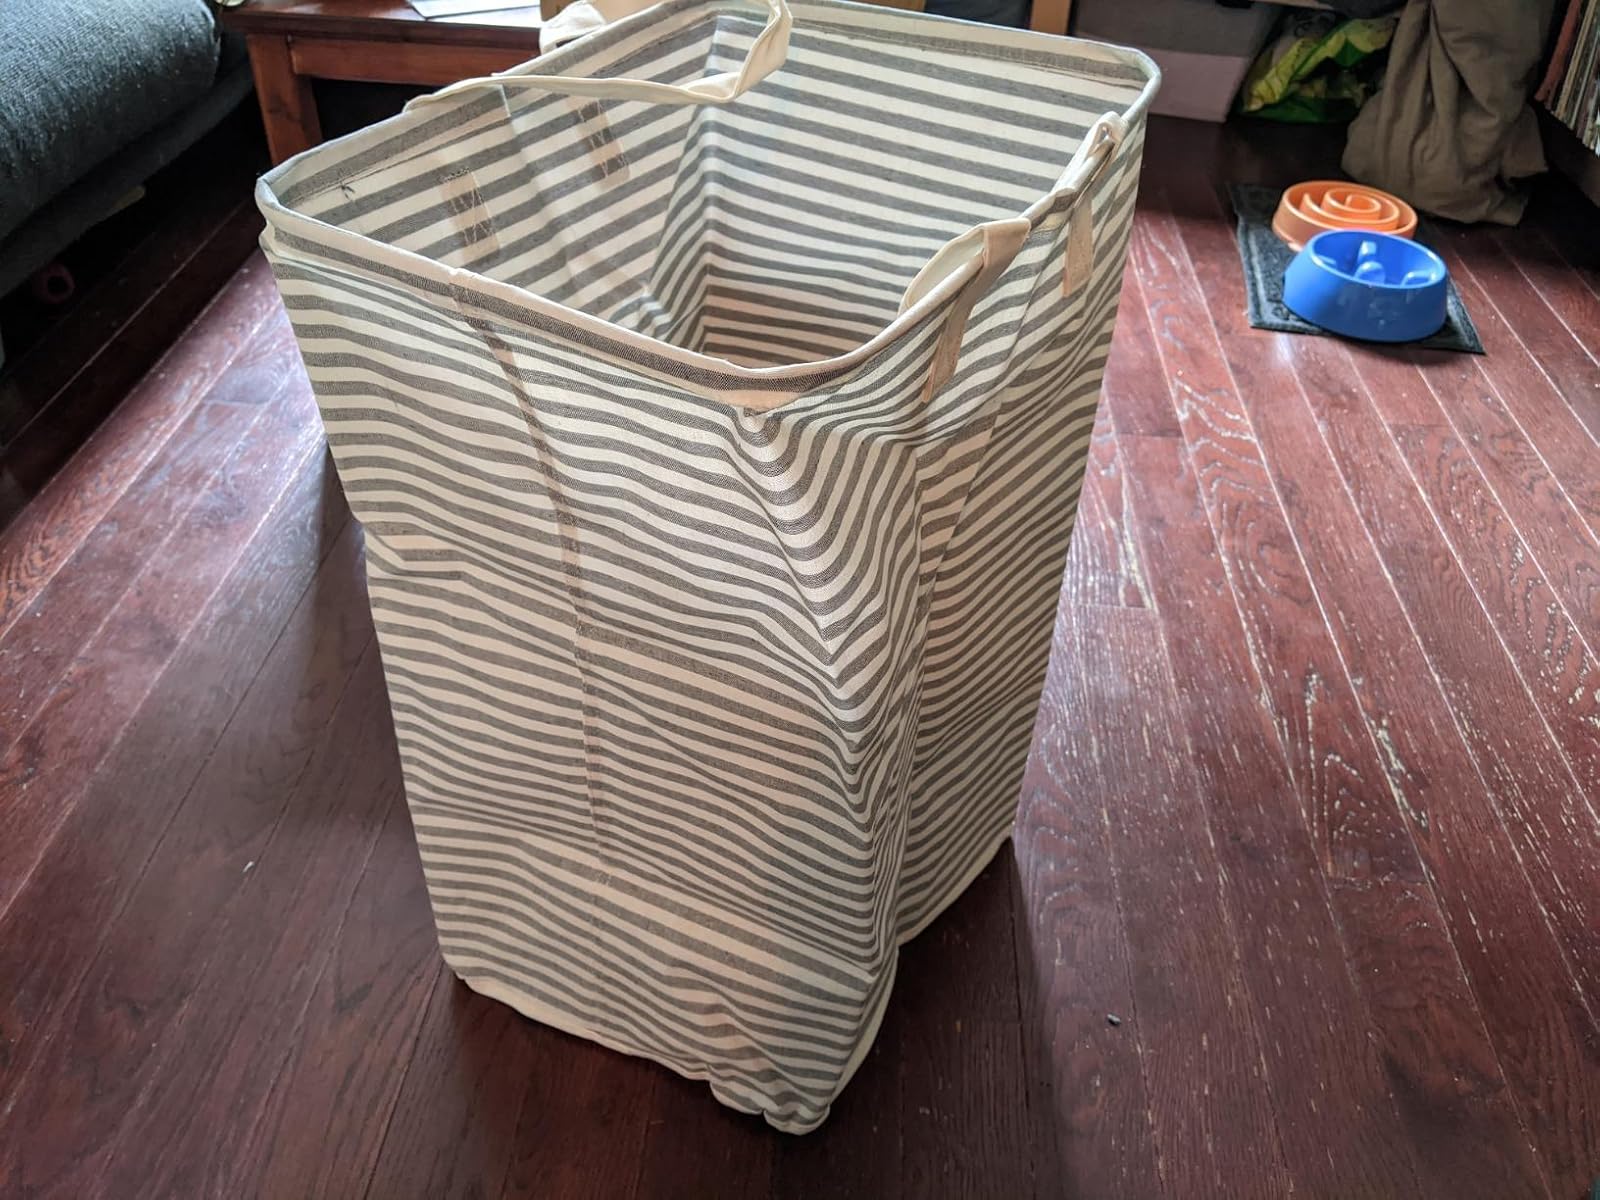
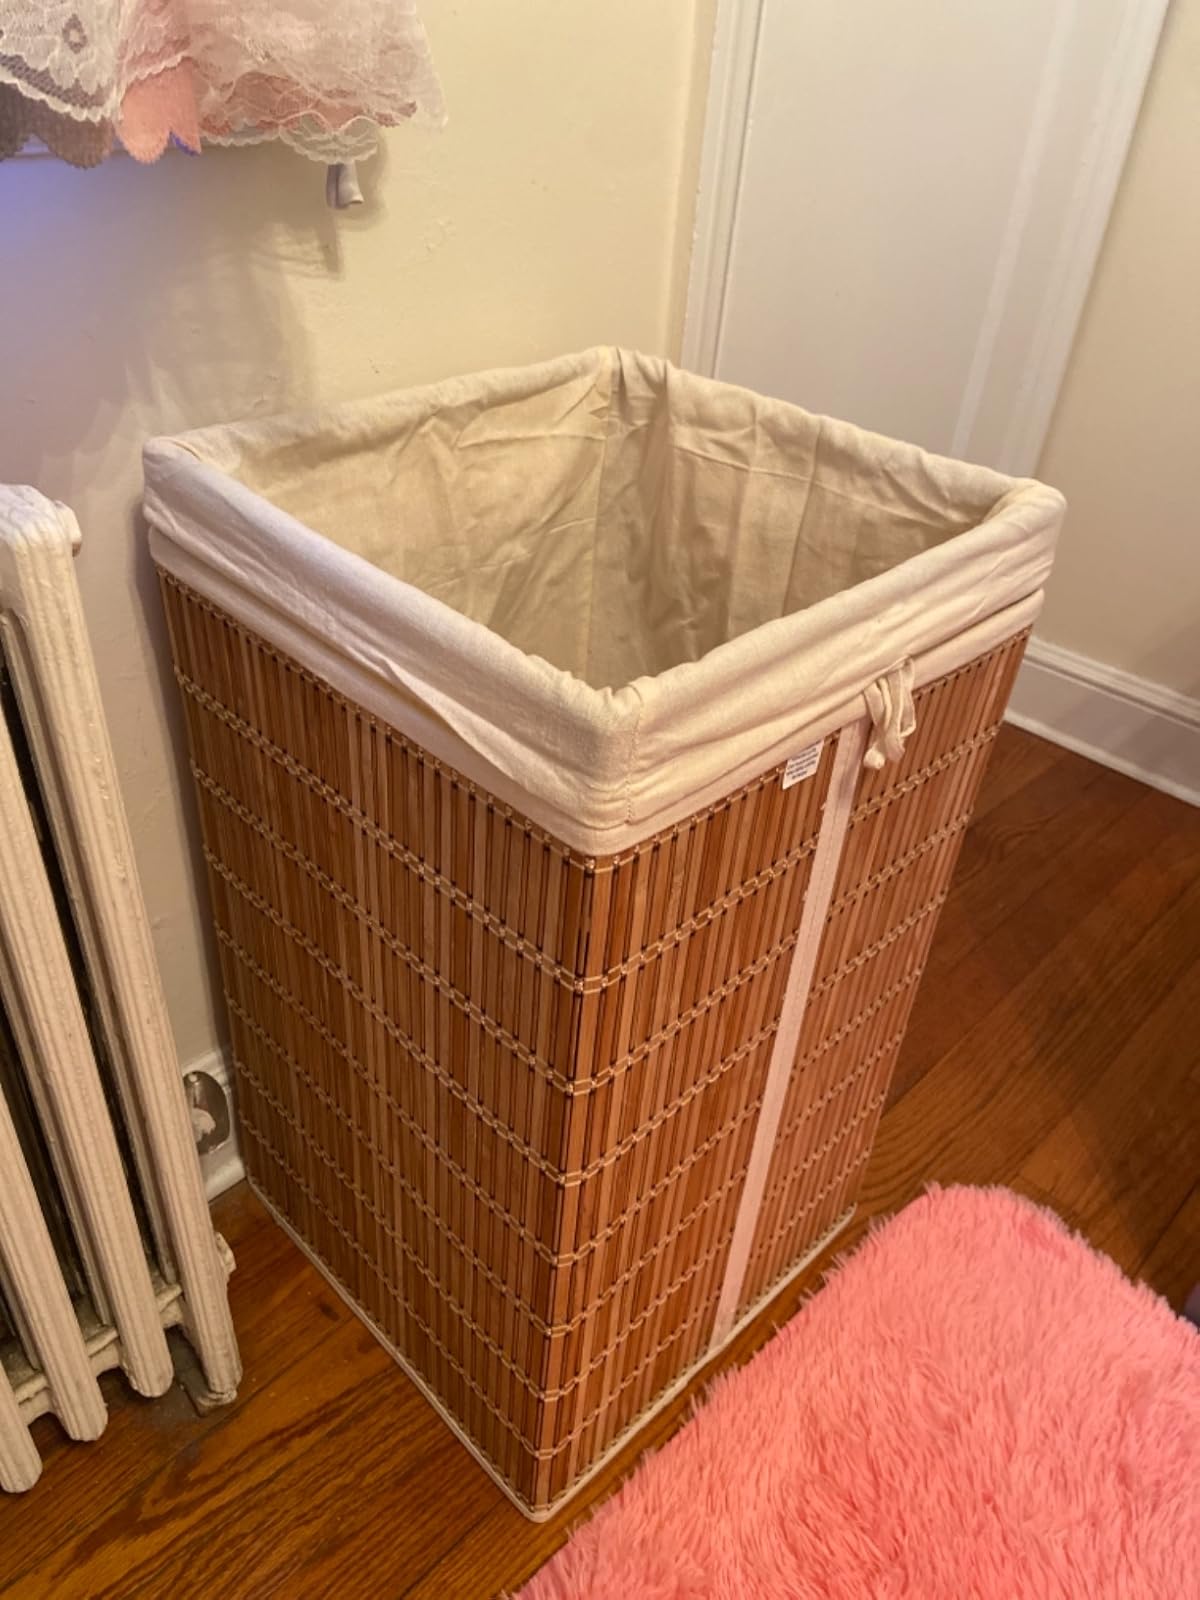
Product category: items_hamper
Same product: no